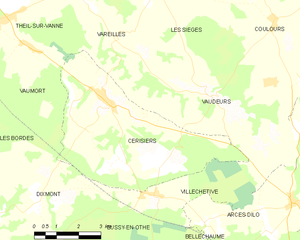
Carte des communes françaises Cerisiers